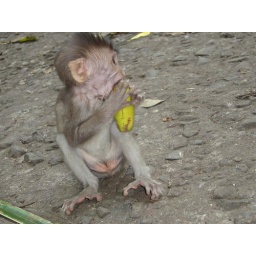
In the Monkey Forest, this little monkey attempts to eat a banana given by a tourist.